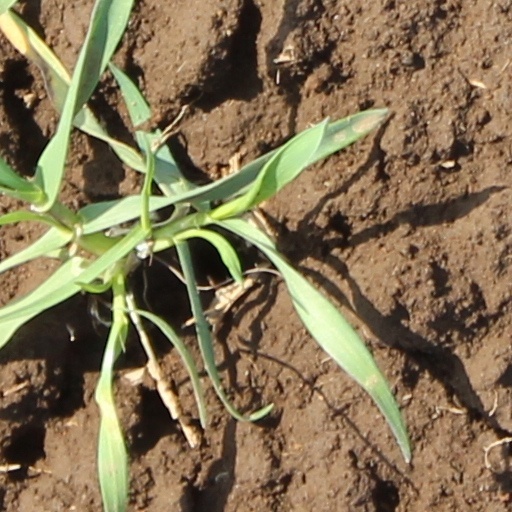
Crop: wheat